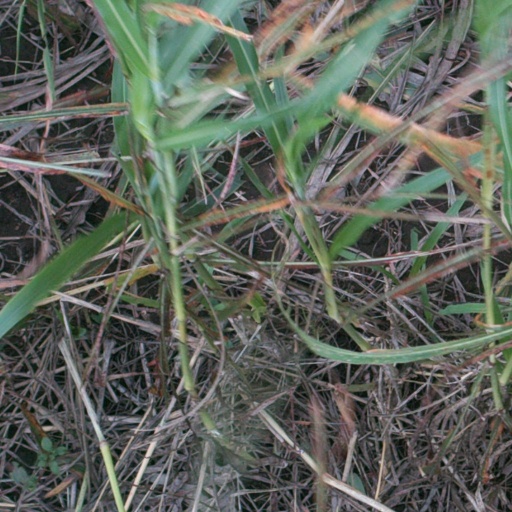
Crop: sorghum